Geraldine Ferraro

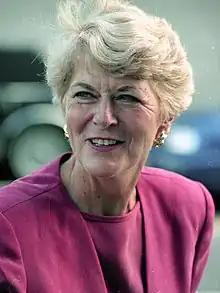
Ferraro in 1998

Geraldine Anne Ferraro (August 26, 1935 March 26, 2011) was an American politician, diplomat, and attorney. She served in the United States House of Representatives from 1979 to 1985, and was the Democratic Party's nominee for vice president in the 1984 presidential election, running alongside Walter Mondale; this made her the first female vice-presidential nominee representing a major American political party. She was also a journalist, author, and businesswoman.